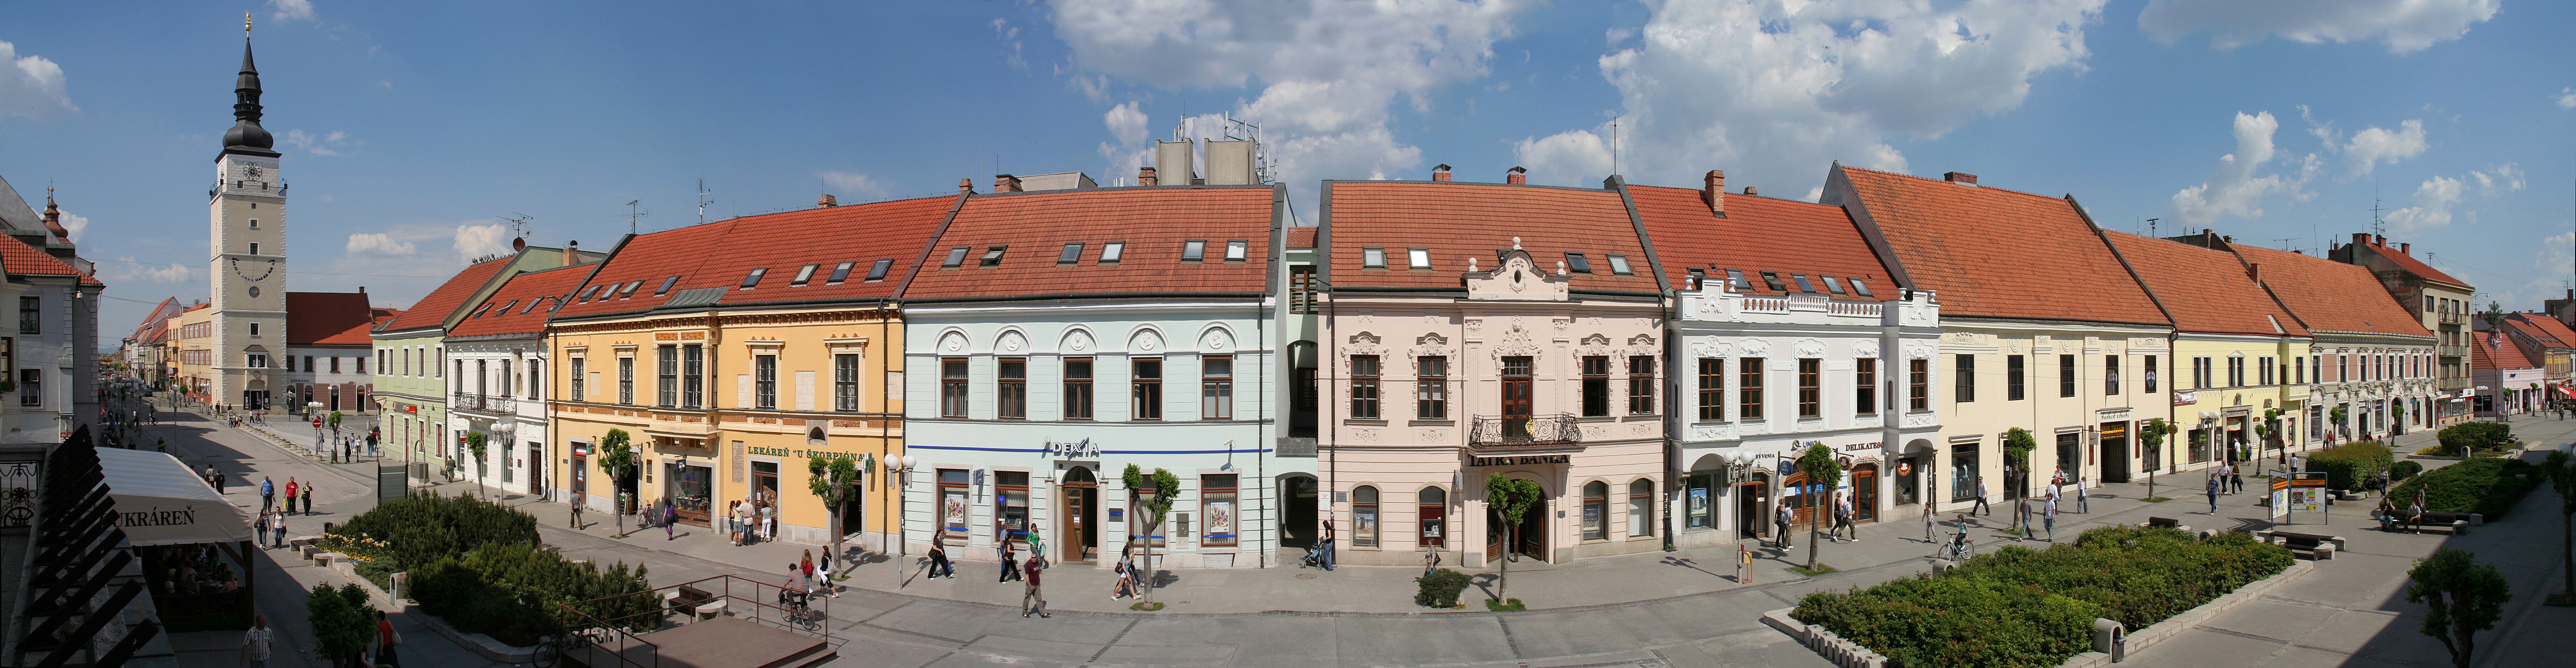
palace, city, panorama, plaza, landmark, facade, town square, trnava, main street, human settlement